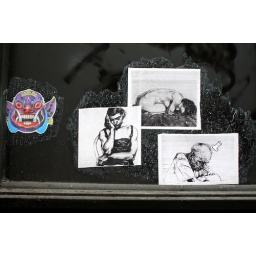
Pasted paper on the wall of the old &amp;quot;Choppers&amp;quot; in Georgetown.